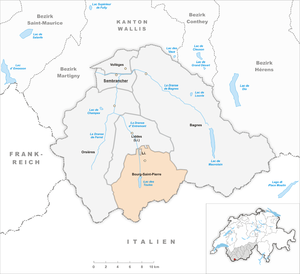
Bourg-Saint-Pierre est une commune suisse du canton du Valais, située dans le district d'Entremont. Le col du Grand-Saint-Bernard et l'hospice homonyme se trouvent sur le territoire de la commune.